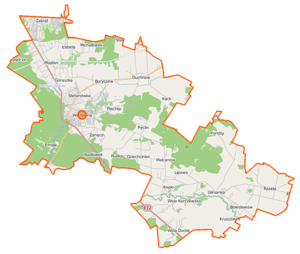
Wiązowna est une gmina rurale de la powiat d'Otwock, dans la Voïvodie de Mazovie, dans le centre-est de la Pologne.